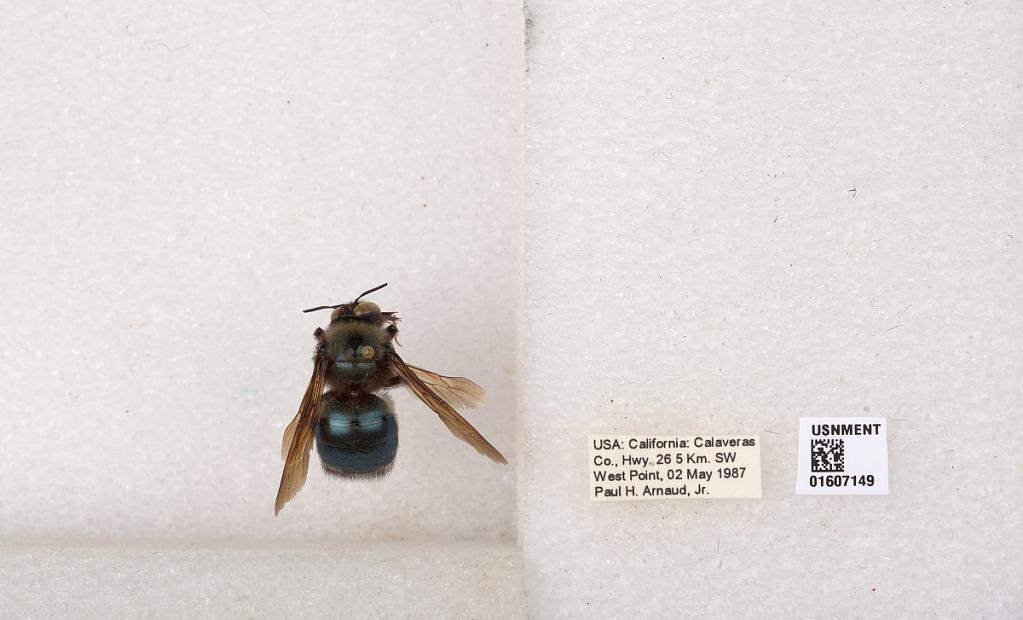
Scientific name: Xylocopa (Xylocopoides) californica californica Cresson
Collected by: P. Arnaud
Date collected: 1987-5-2
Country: United States
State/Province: California
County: Calaveras
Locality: Hwy. 26 5 km. SW West Point
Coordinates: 38.39, -120.529